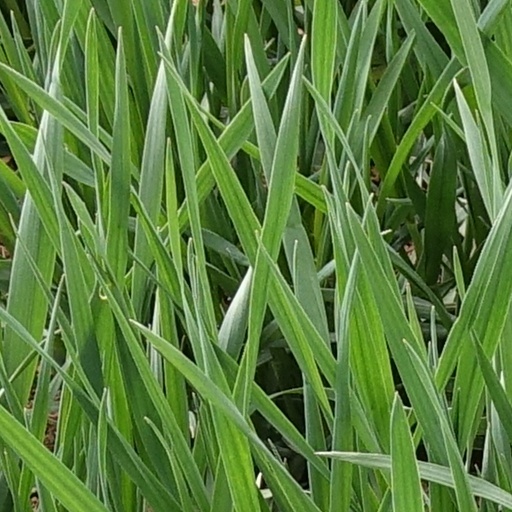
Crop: wheat